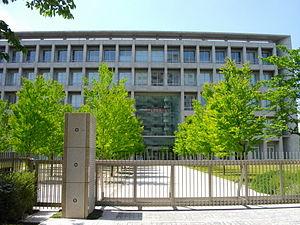
Shiseido Company, Limited est une société japonaise de cosmétiques et produits de luxe de renommée internationale. Fondée en 1872, c'est la plus ancienne entreprise de cosmétique au monde.